Lahore Fort

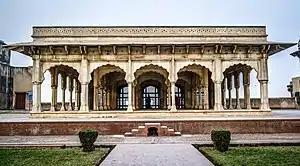
The "Diwan-i-Khas" is where the Emperor would attend to state affairs.

In the northwest corner of the Khilawat Khana stands the Kala Burj ("Black Pavilion"). The pavilion is the most significant of the Jahangir-era additions to the Lahore Fort. The vaulted ceilings in the pavilion feature paintings in a European-influenced style of angels which symbolize the virtuosity of King Solomon, who is regarded as the ideal ruler in the Quran, and a ruler with whom Jahangir identified. Angels directing "djinns" are also painted on tiles in the ceiling, which also reference King Solomon. Kala Burj was used as a summer pavilion.